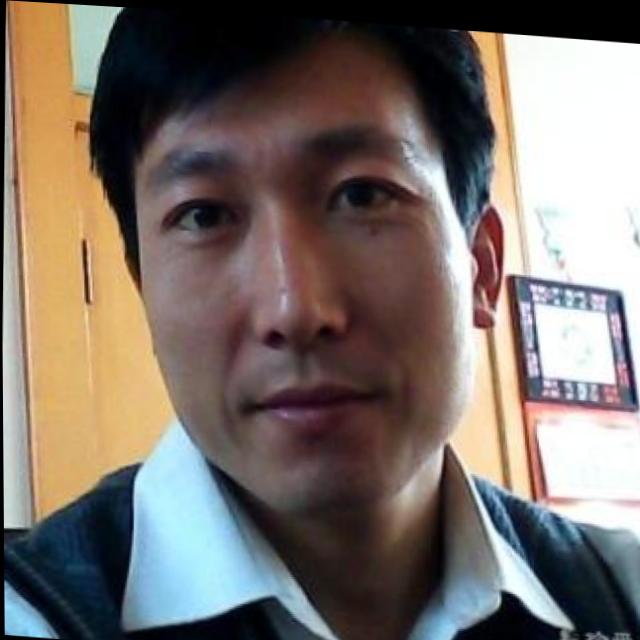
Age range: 21-44